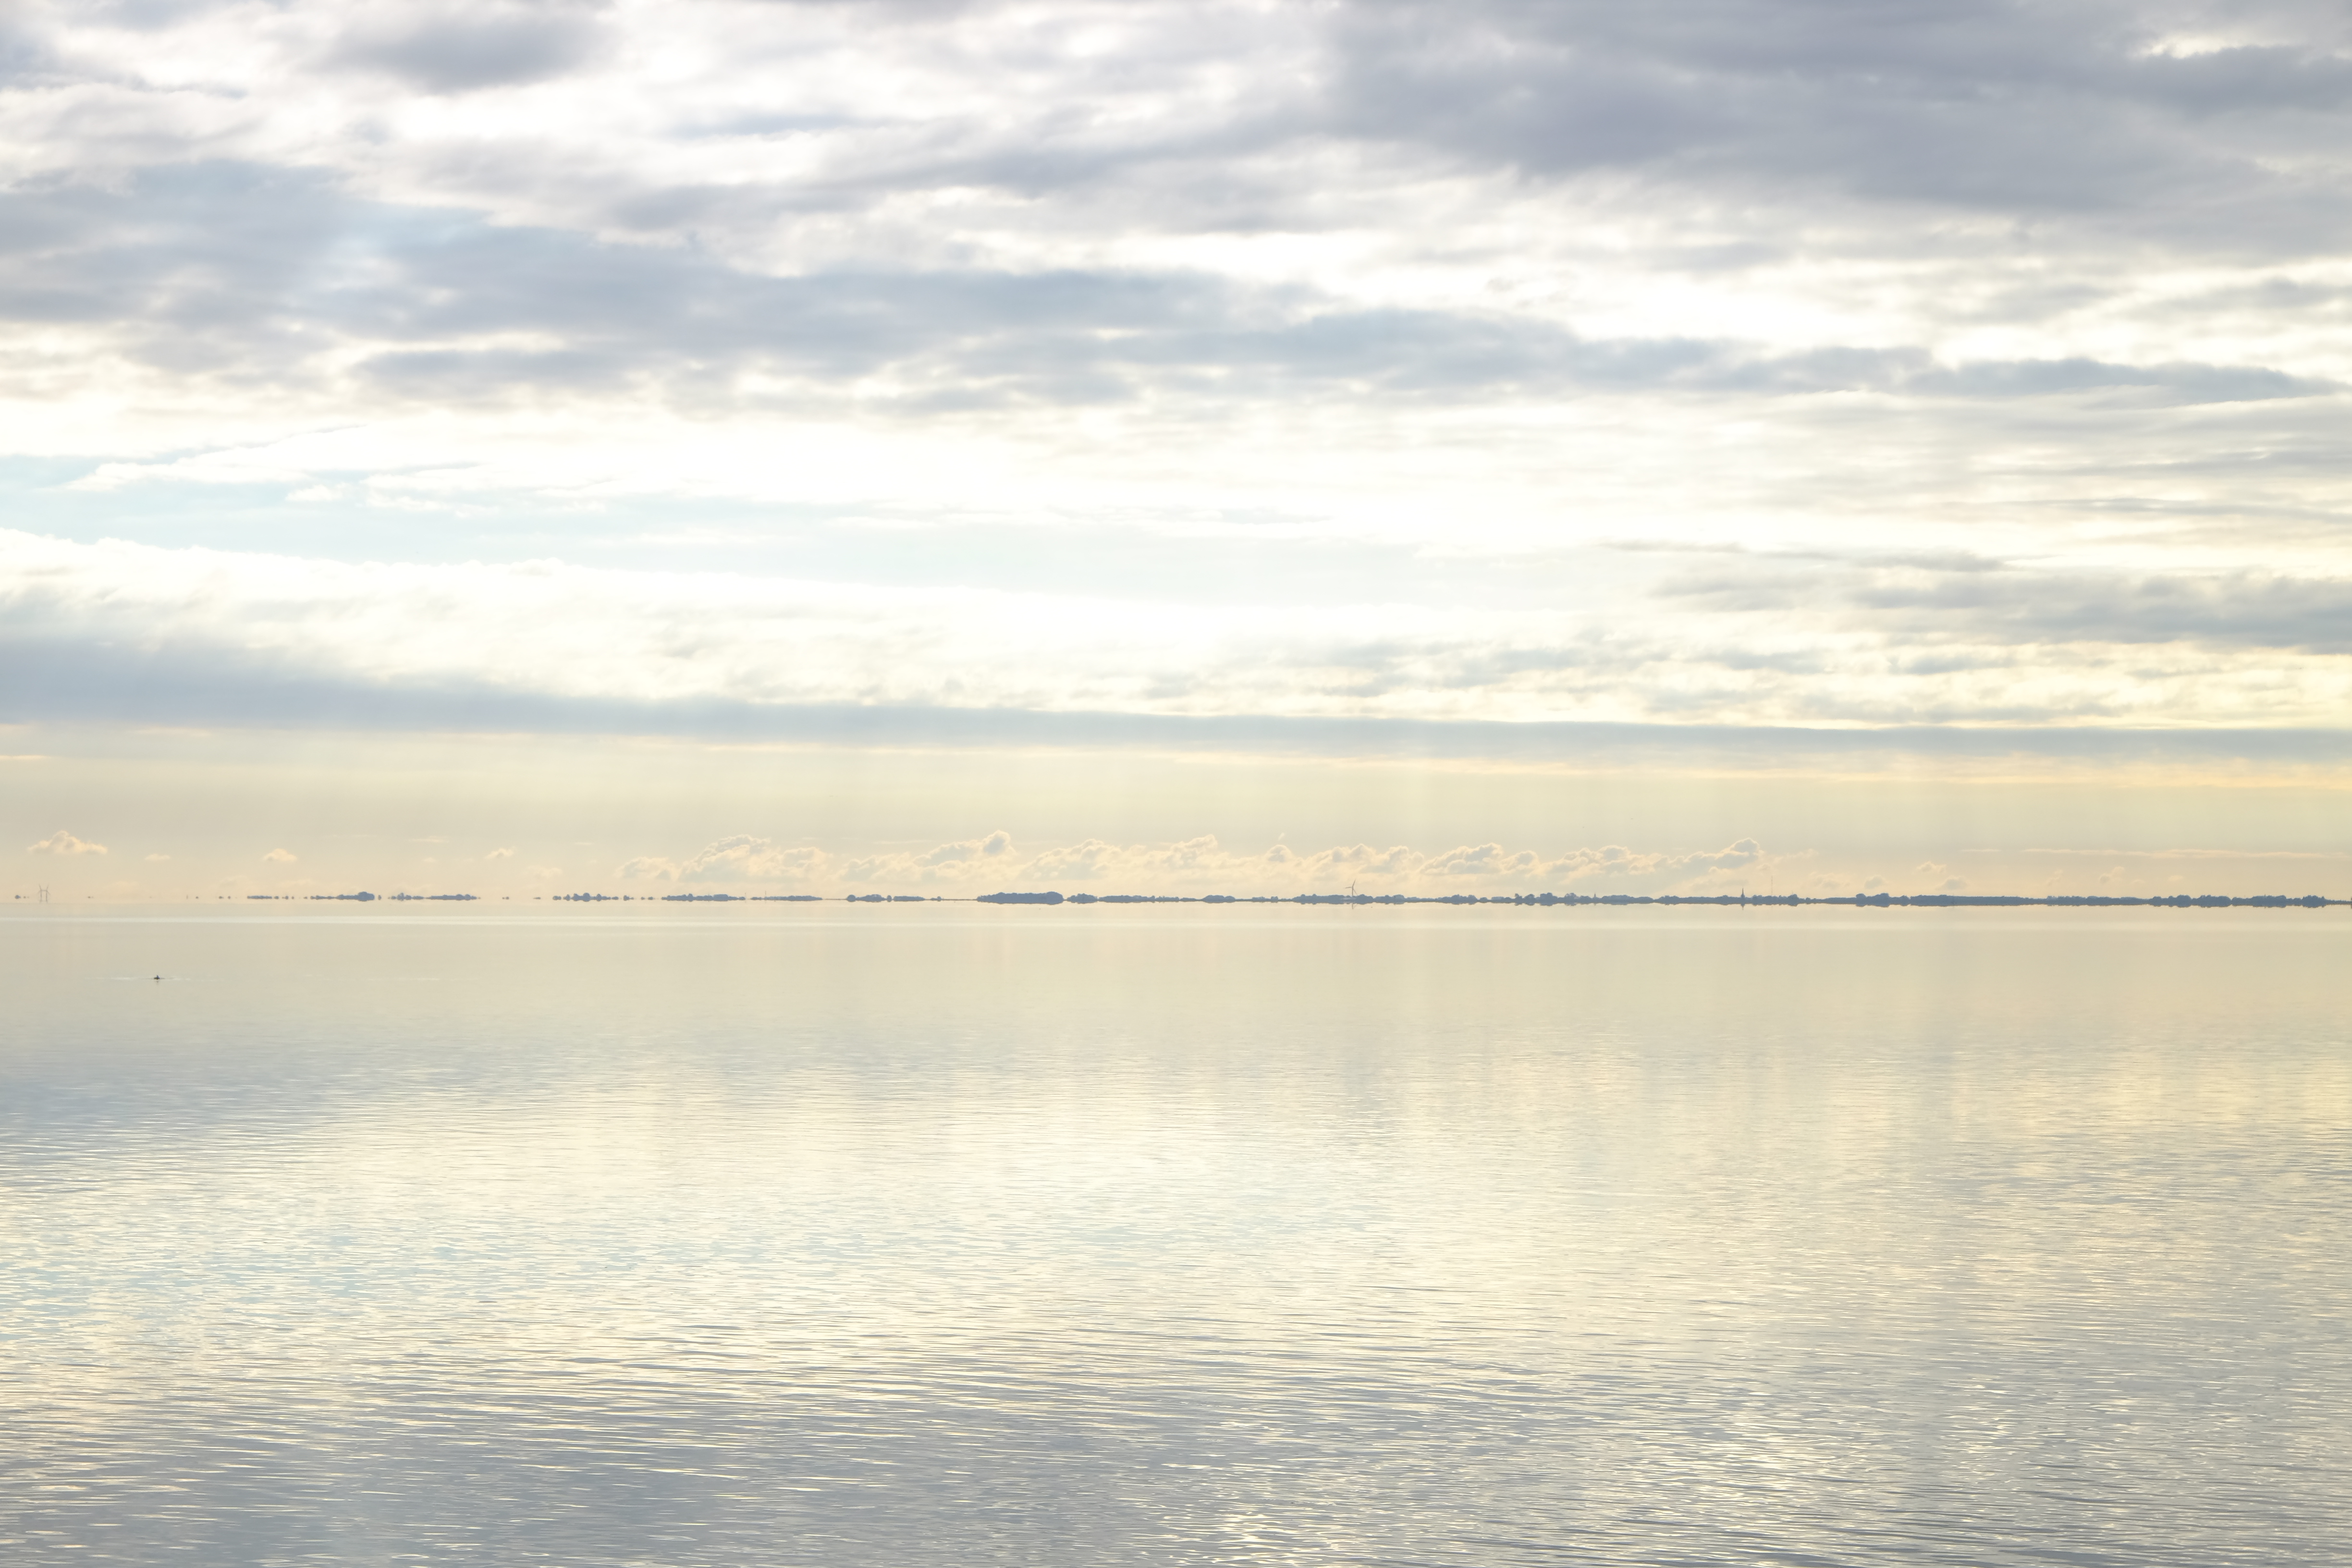
see, sunset, schiermonnikoog, silence, clouds, waddenzee, netherlands, sky, horizon, calm, sea, water, daytime, cloud, ocean, morning, water resources, shore, reflection, lake, reservoir, sunlight, wetland, ecoregion, river